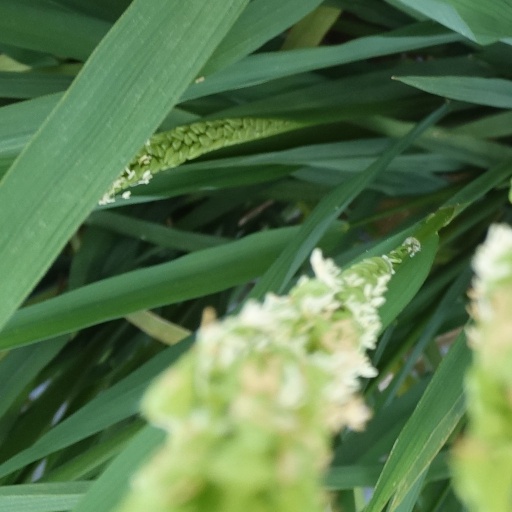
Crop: rice